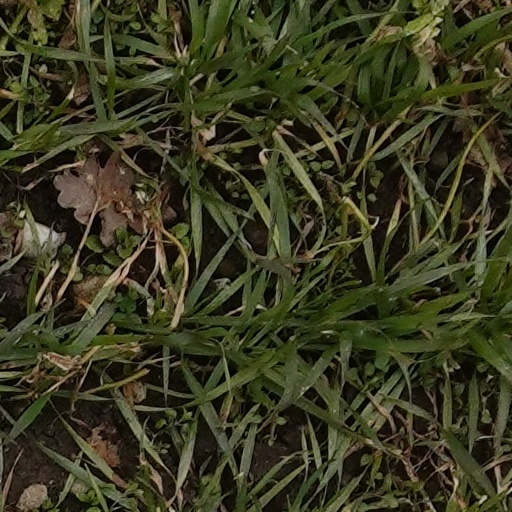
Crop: wheat